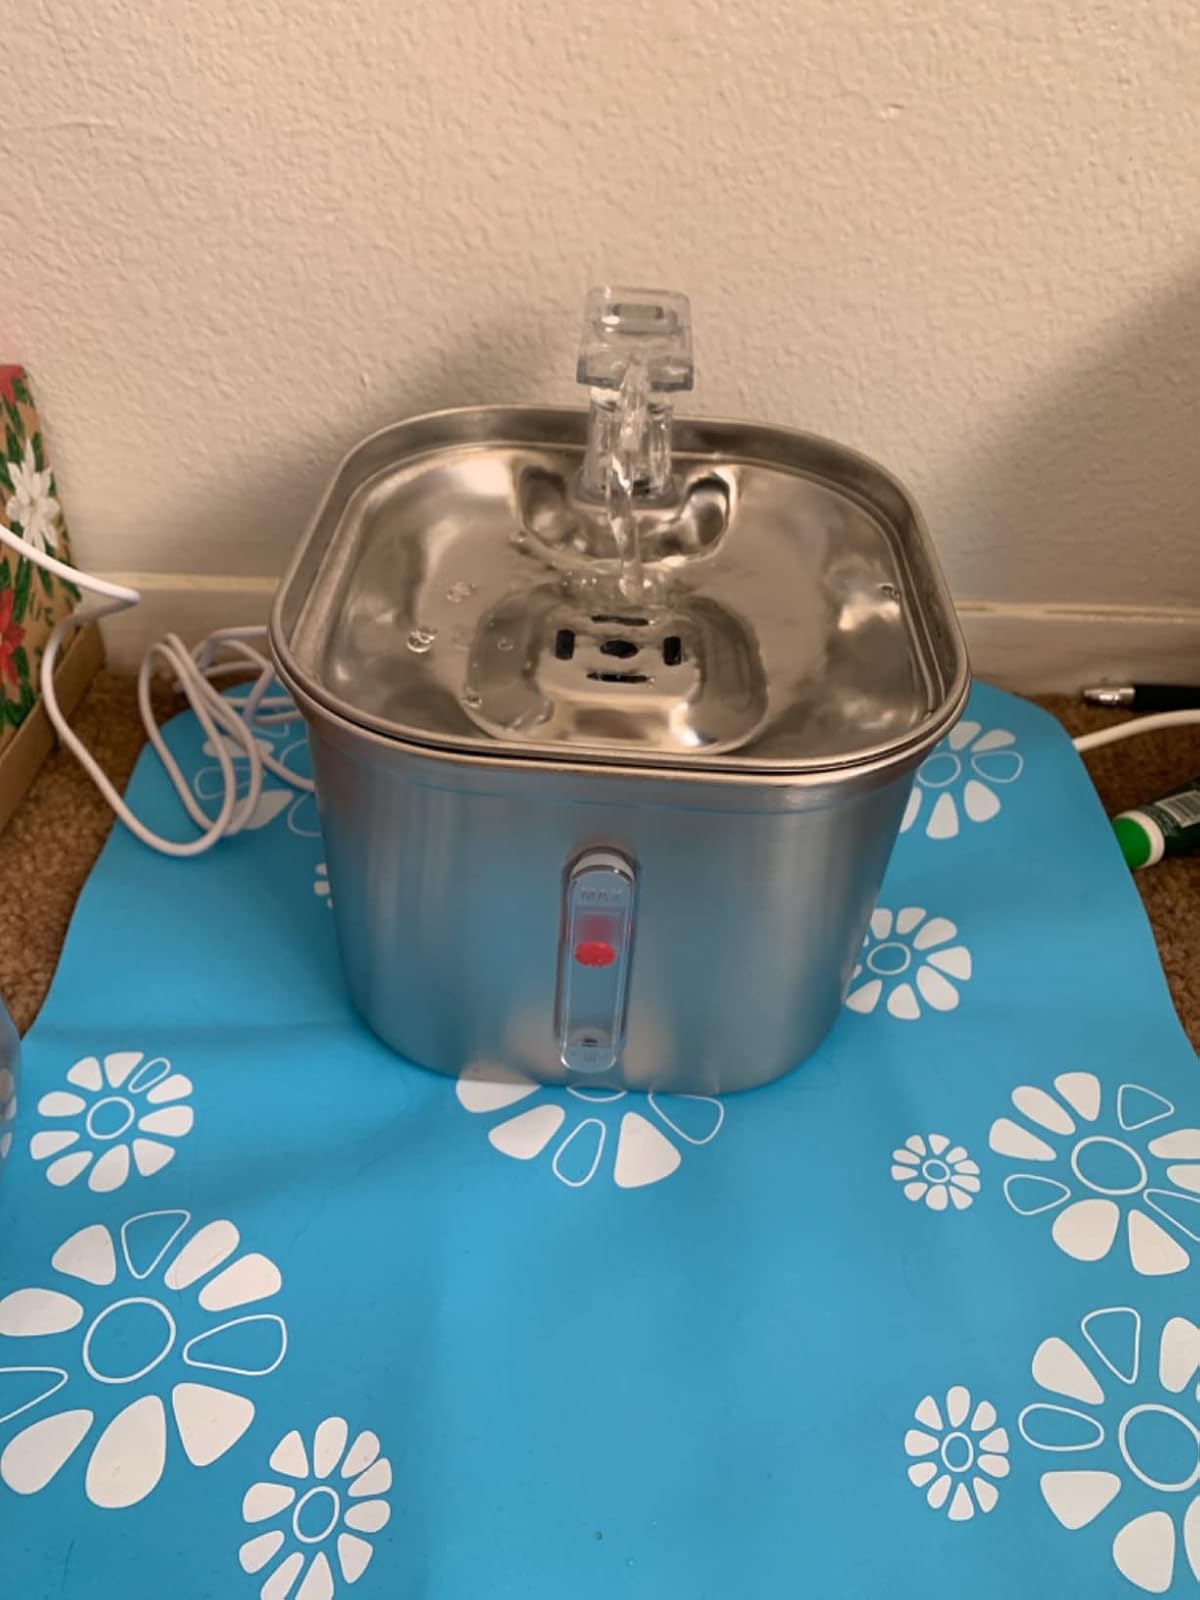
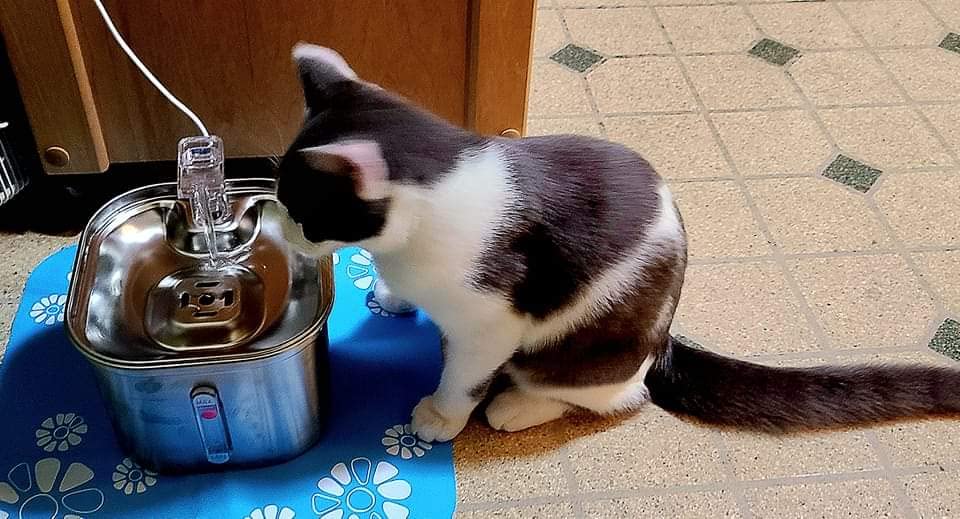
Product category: items_bowl
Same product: yes